Museo Arqueológico de Santiago

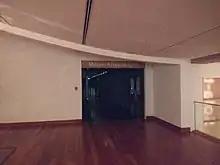
Entrance

Museo Arqueologico de Santiago (English: "Archaeological Museum of Santiago") is an archaeology museum located in the Plaza Mulato Gil de Castro area of Santiago, Chile. The museum features cultural objects such as clothing, hats, jewellery and baskets from Chile, dating as far back as 1000 BC.